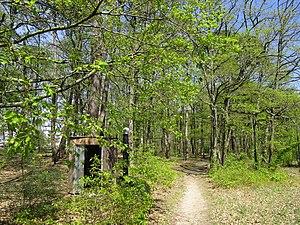
Parc de Grandmont vu depuis l'avenue Chanoine Carlotti, quartier Montjoyeux de Tours
Montjoyeux ou Montjoyeux-Grandmont est un quartier de la ville française de Tours. Il compte près de 3 800 habitants en 2012. Défini par l'Insee dans son partage de la commune de Tours en 22 IRIS, le quartier est situé dans la partie sud de la commune et en est d'ailleurs le plus méridional. Il est ainsi frontalier avec les autres quartiers tourangeaux des Fontaines au nord et de La Bergeonnerie à l'ouest, ainsi qu'avec les communes de Saint-Avertin à l'est, Chambray-lès-Tours au sud et Joué-lès-Tours à l'ouest.
Les quartiers de Tours sont au nombre de 22 selon le découpage de la commune par l'Insee en « îlots regroupés pour l'information statistique ». Ces quartiers ont des tailles très diverses, allant de 14 201 habitants pour Saint-Symphorien à 1 550 pour Rochepinard.